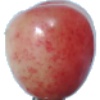
Label: Cherry Rainier 1